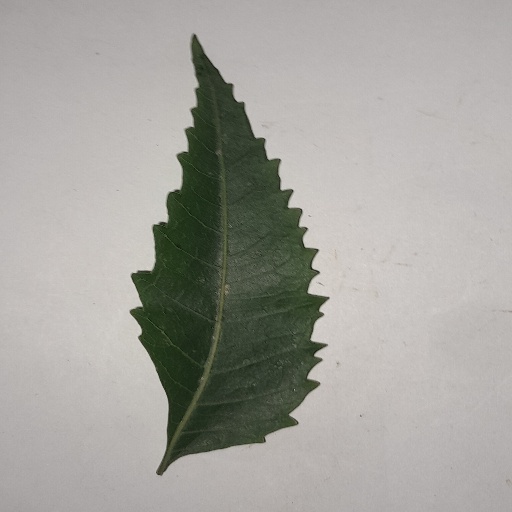
Species: Neem
Leaf condition: Healthy Leaf